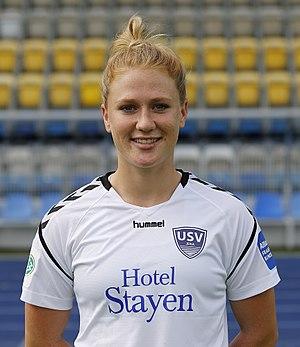
Catherine Joan Bott née le 22 avril 1995 à Wellington est une footballeuse internationale néo-zélandaise. Elle évolue au poste de défenseur et joue au club de Vittsjö GIK.